Pittsylvania County Clerk's Office

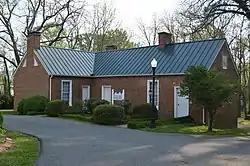
Front of the office

The Pittsylvania County Clerk's Office is a historic county clerk's office located at Chatham in Pittsylvania County, Virginia. It was built in 1812, and is a one-story, L-shaped brick structure. It housed the county clerk's office until 1853, when those offices were moved to the newly constructed Pittsylvania County Courthouse. The building was restored by the Pittsylvania County Historical Society and houses a small museum.